Central Park Stadium

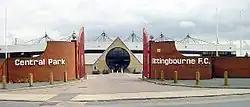
The entrance to the stadium in 2005

Sittingbourne FC played at the Bull Ground in the town centre until 1990 when they sold the site for £4.5 million and built a new state of the art stadium on the outskirts of the town named Central Park Stadium. However, overspending on the new ground caused the club financial difficulties and they were forced to sell the ground to the local council and lease it back. The ground was eventually leased to a company that ran greyhound racing events, who allowed the football club to sign a seven-year lease (a requirement of the Southern League). The club found it hard to guarantee the availability of the stadium due to the racing, however, and agreed to start playing their games on part of the complex where they used to train. This was built in 2002 and named Bourne Park.